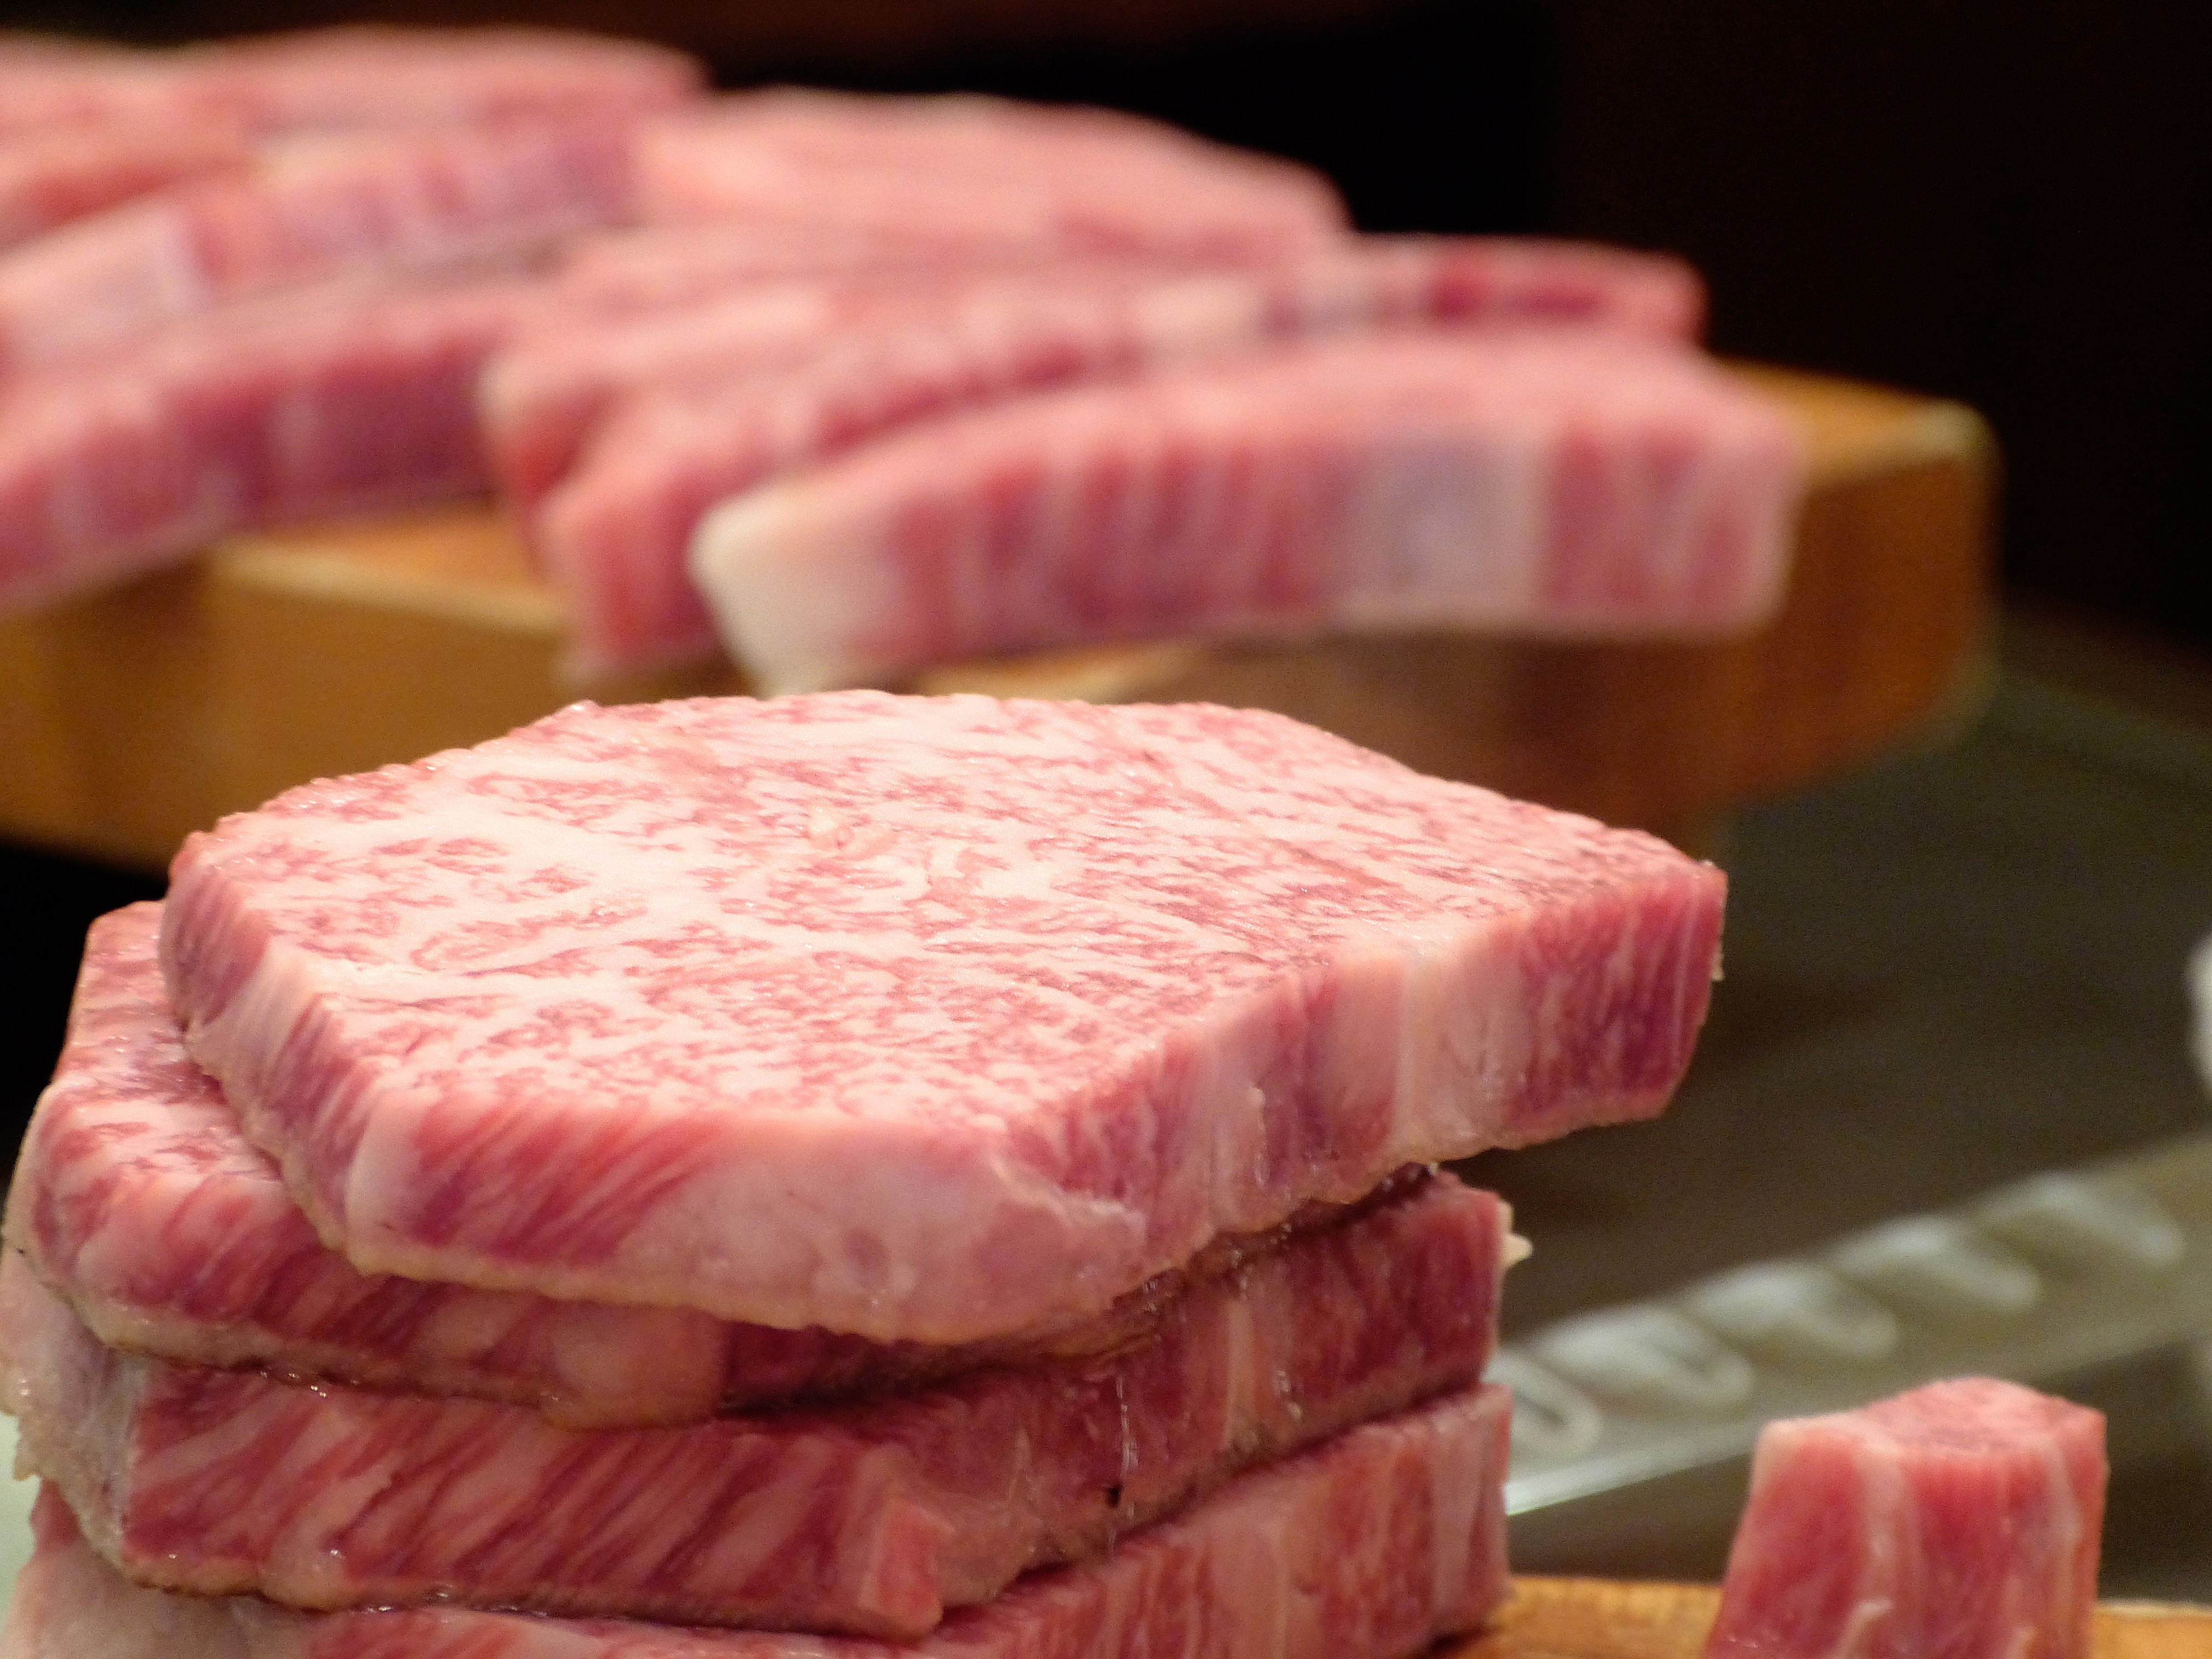
dish, food, japan, meat, beef, steak, japanese, raw, ham, flesh, red meat, animal source foods, kobe beef, sirloin steak, corned beef, animal fat, back bacon, horse meat